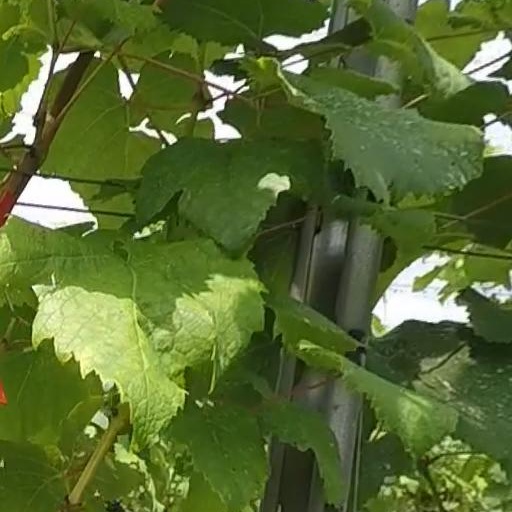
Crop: grape